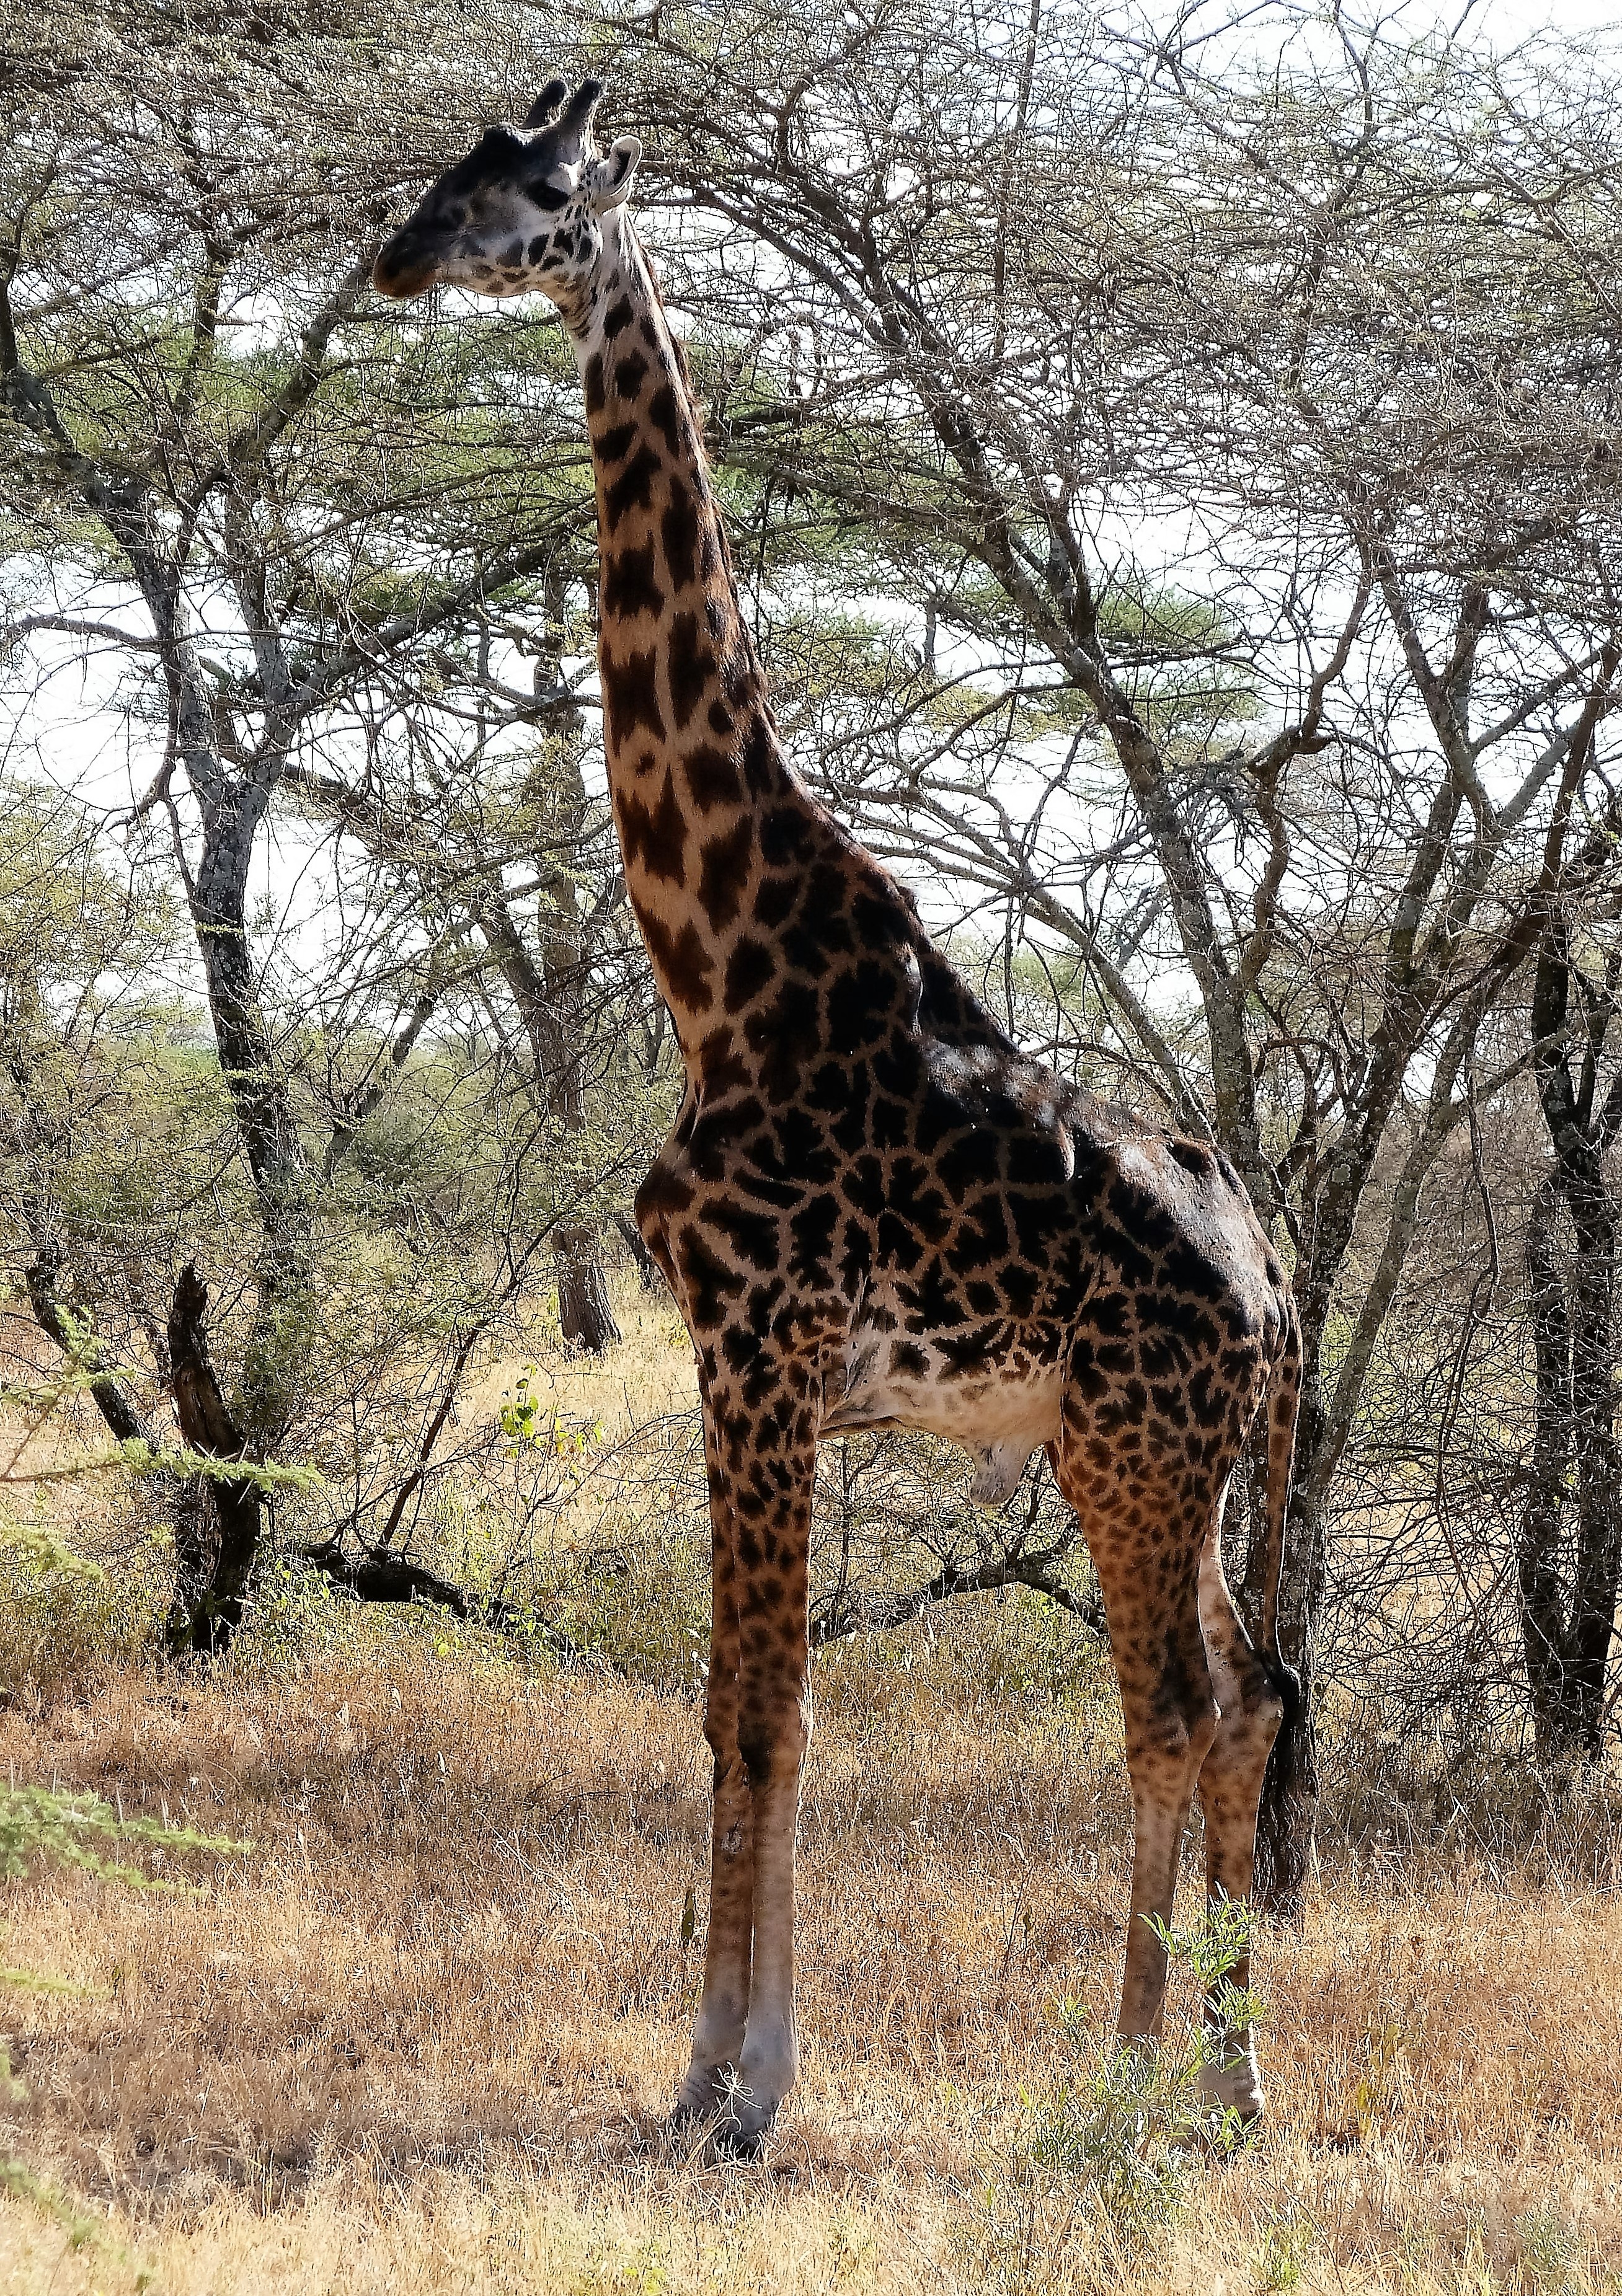
wilderness, wildlife, wild, zoo, mammal, fauna, savanna, giraffe, vertebrate, tanzania, safari, kenya, giraffidae